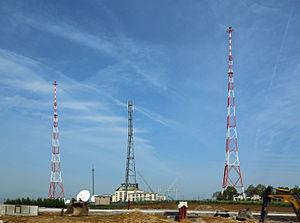
L'émetteur de Junglinster (Grand Duché de Luxembourg)